Illy

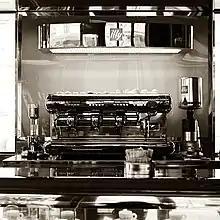
An illy espresso machine

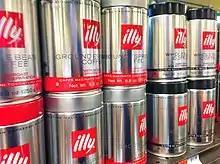
Metal canisters of illy coffee beans

Illycaffè S.p.A. markets coffee-related products in approximately 140 countries worldwide. The Illy Group is made up of several companies located in North America, France, Germany, Spain, and Benelux. The group employs approximately 800 people in these locations.